BT (musician)

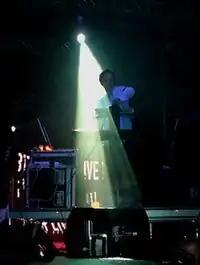

BT's fifth studio album, "This Binary Universe", released on August 29, 2006, is his second album released in 5.1 surround sound, the first being the soundtrack to the 2003 film "Monster".